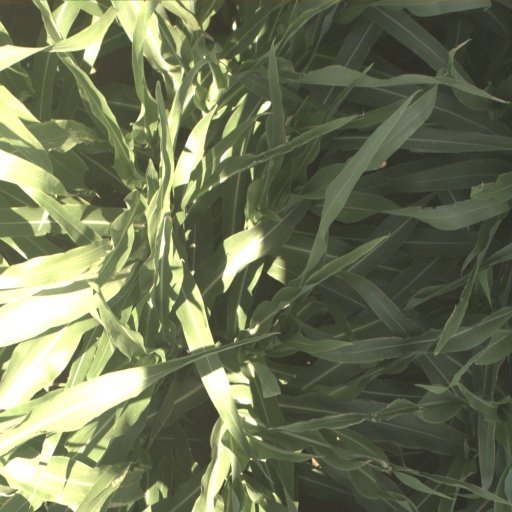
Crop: sorghum